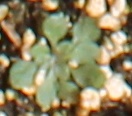
Label: Horseweed